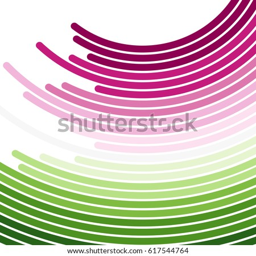
abstract background with bright rainbow colorful lines .